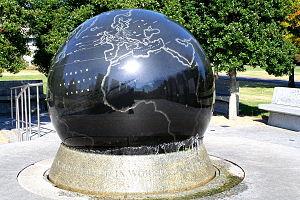
Une fontaine-boule est une fontaine constituée d'une sphère sculptée en pierre, supportée par un mince film d'eau qui lui permet de tourner sur son socle.